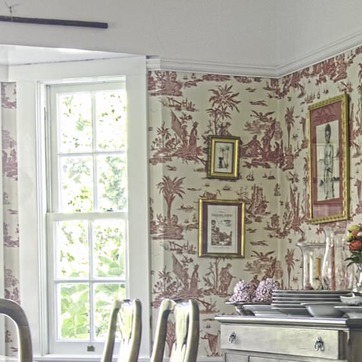
Material: wallpaper